Central Naugatuck Valley

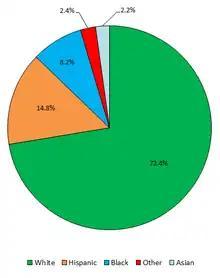
Racial and ethnic distribution in the Central Naugatuck Valley

In 2010, the total population of the Central Naugatuck Valley Region was 287,768, an increase of 15,174, or 5.6%, from 2000. The fastest growth occurred in the suburban towns of Oxford, Middlebury, and Beacon Falls, which each experienced a population growth of over 15%. Waterbury, with a population of 110,336, is the largest city in the region and fifth largest city in Connecticut. Naugatuck (31,862) and Cheshire (29,261), are the second and third largest municipalities in the region. Similar to state and national trends, the population of the Central Naugatuck Valley is becoming increasingly diverse. As of the 2010 U.S. Census, the racial makeup of the region was 79.4% White (72.4% non-Hispanic White), 9.2% Black or African American, 0.3% Native American, 2.2% Asian, 6.1% from other races, and 2.7% from two or more races. Hispanics or Latinos of any race were 14.8% of the region's population. Racial and ethnic minorities represented 20.6% of the region's population, a 34% increase from 2000. A vast majority (77%) of the region's minority population lives in Waterbury.